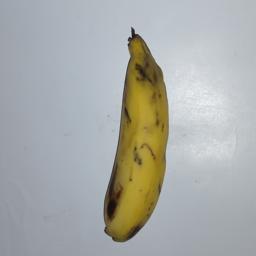
Banana variety: Champa Kola